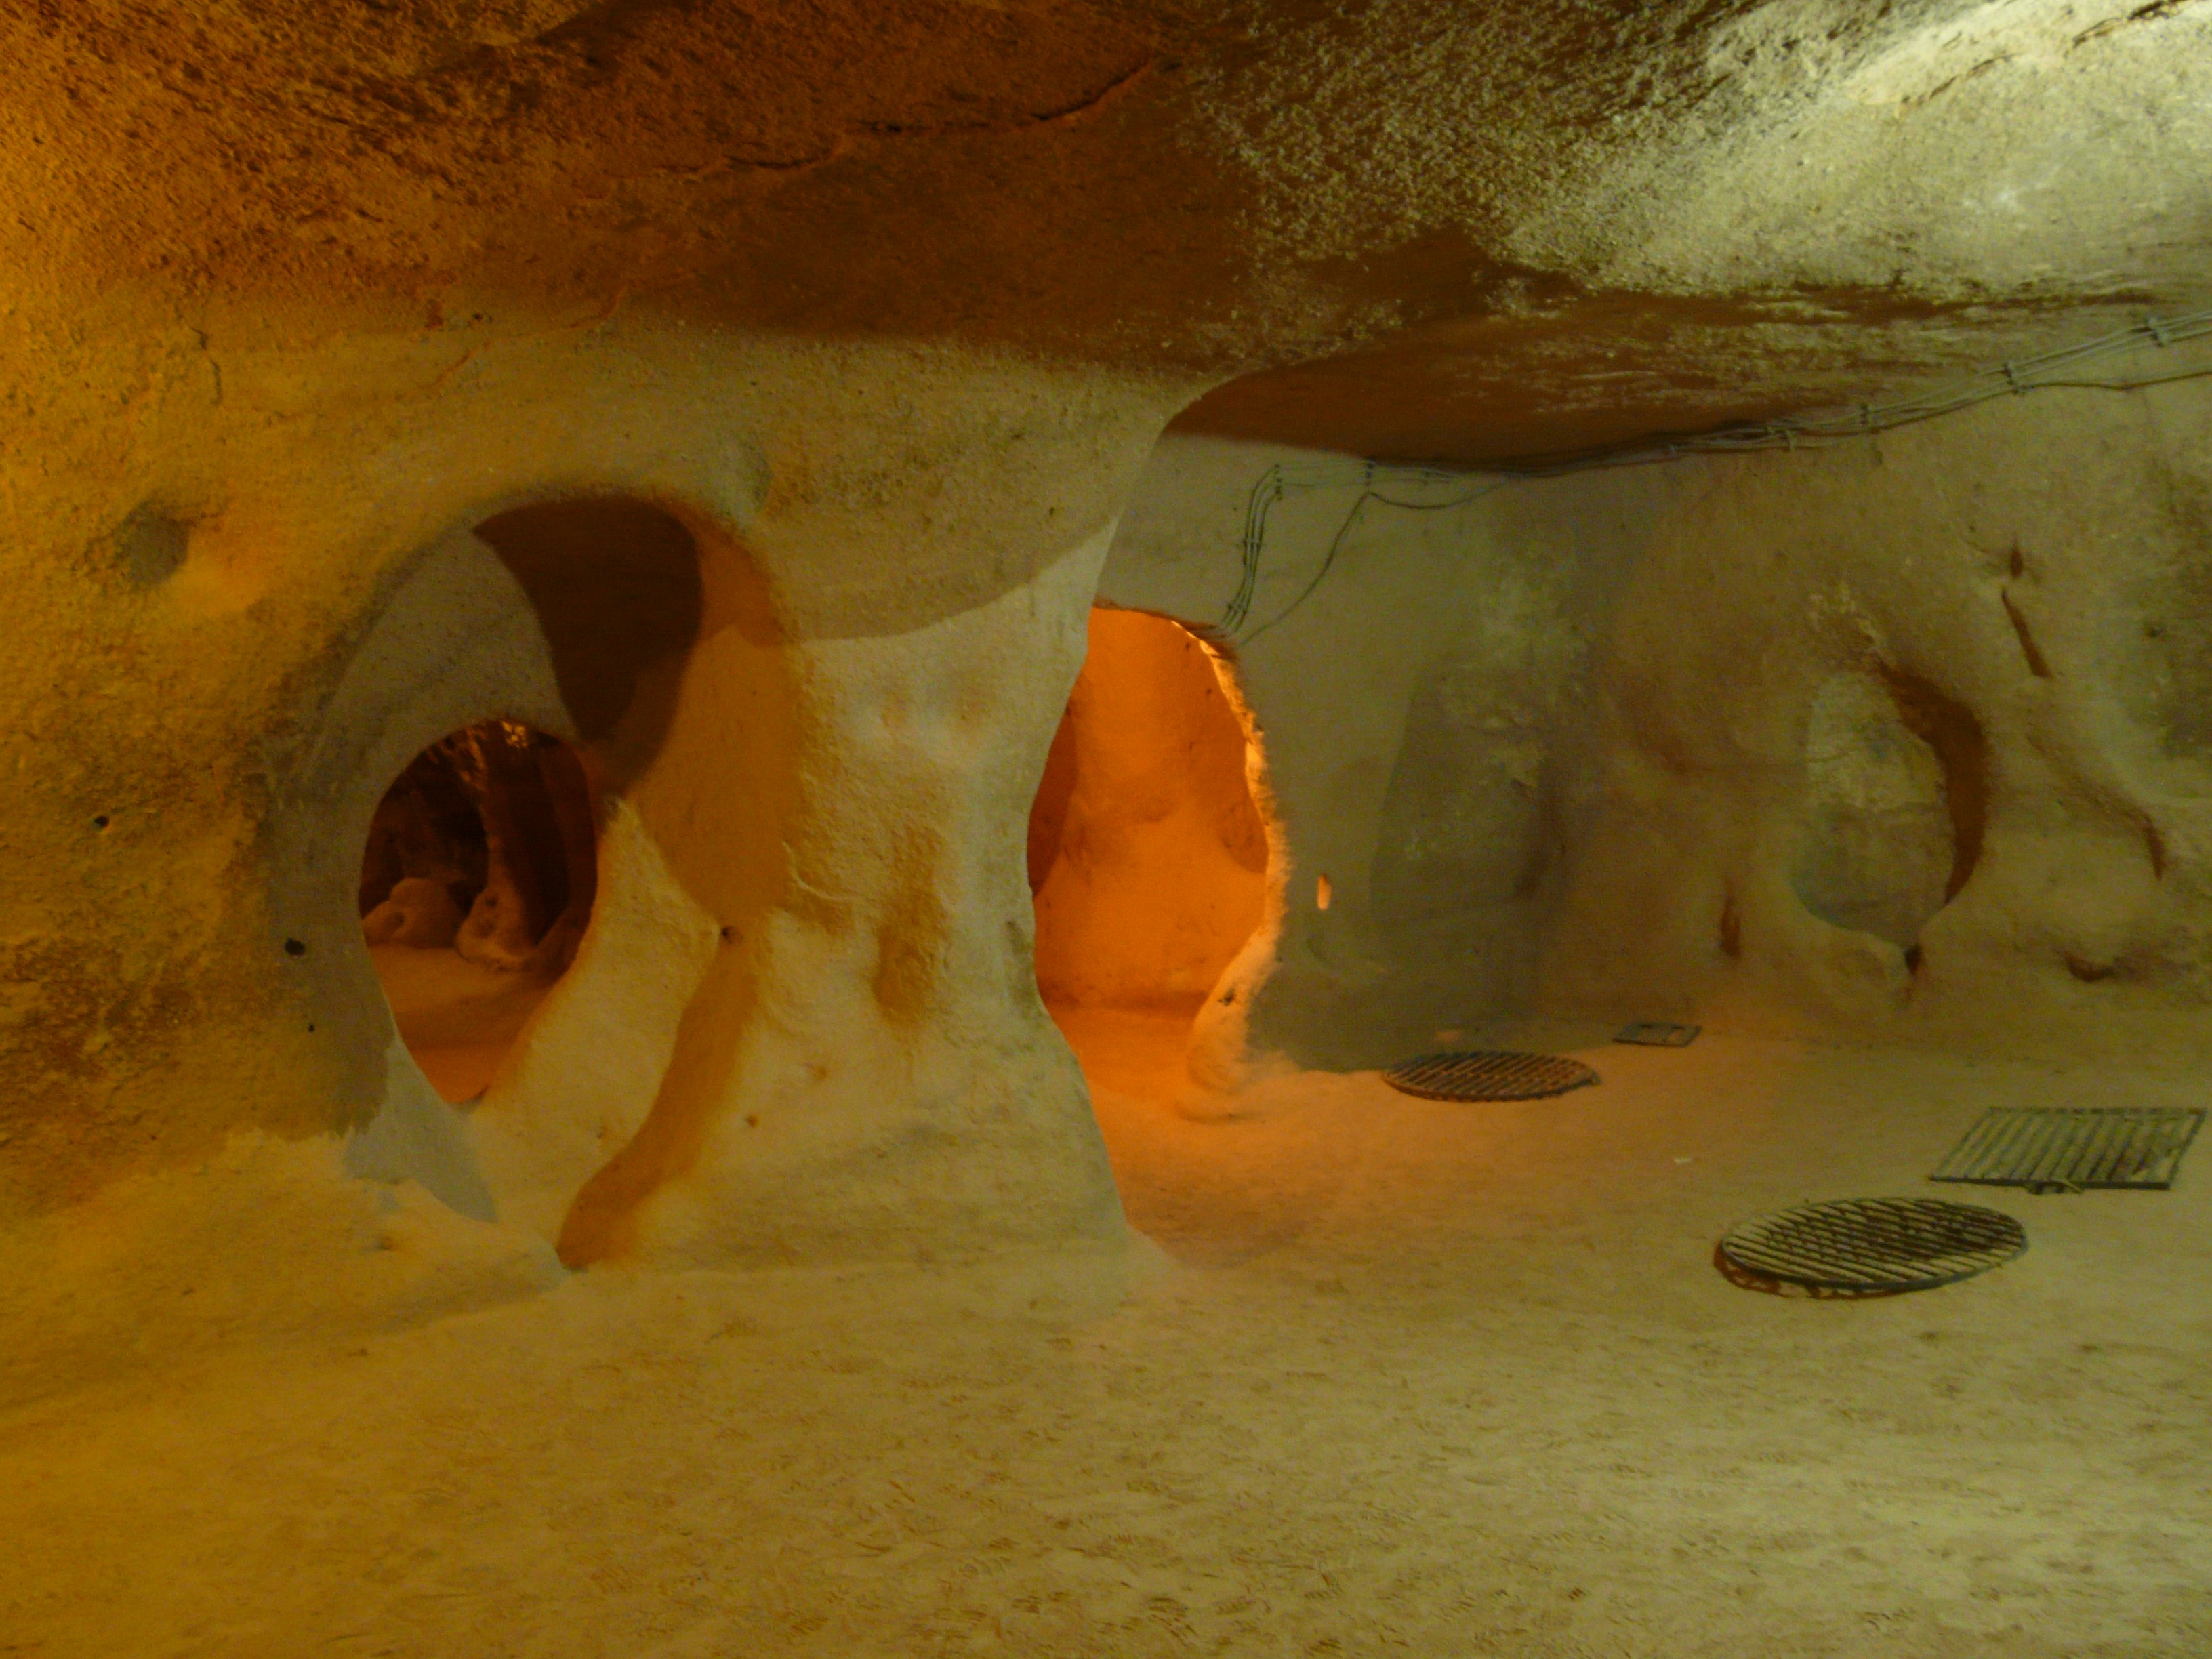
escape, home, formation, underground, cave, living room, painting, temple, turkey, caving, cappadocia, landform, hiding place, underground city